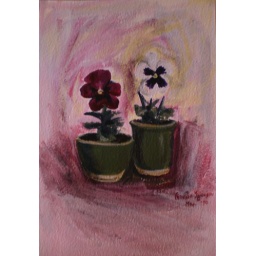
Two pansies in ceramic pots in red background